Sölch Glacier

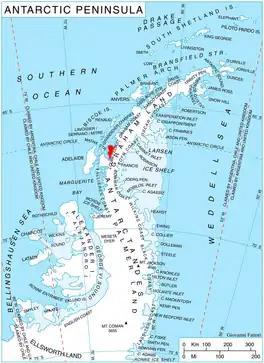
Location of Pernik Peninsula on Loubet Coast, Antarctic Peninsula.

Sölch Glacier is a glacier on the Pernik Peninsula of the Loubet Coast in Graham Land, flowing west to Salmon Cove just north of Kanchov Peak on the east side of Lallemand Fjord. It was mapped from air photos taken by the Falkland Islands and Dependencies Aerial Survey Expedition, 1956–57, and named by United Kingdom Antarctic Place-Names Committee for Johann Sölch (1883–1951), an Austrian glacial geologist and glaciologist.